Founders Day (South Africa)

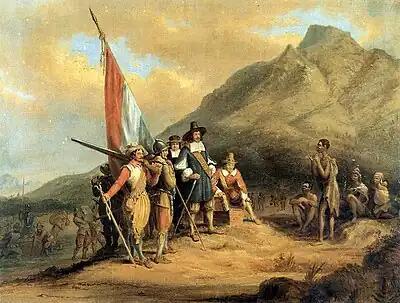
Jan van Riebeeck arrives at Table Bay on 6 April 1652.

Founders Day ("Afrikaans: Stigtingsdag") or Jan Van Riebeeck's Day was a formal public holiday of the Union of South Africa and the Republic of South Africa until 1994.